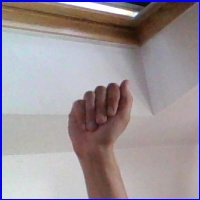
Letra: A